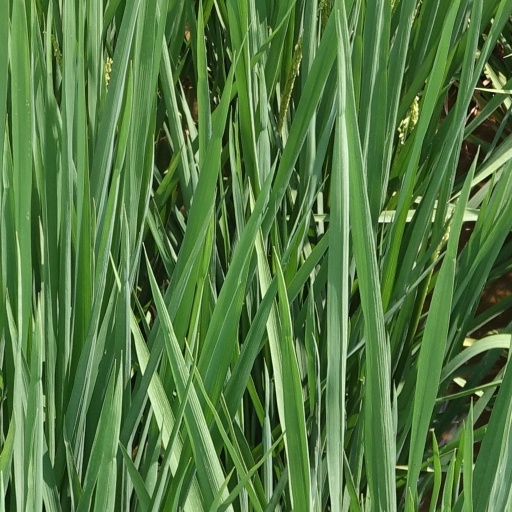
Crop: rice